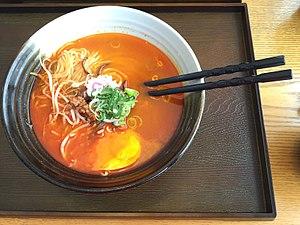
Les rāmen sont des mets japonais constitués de pâtes dans un bouillon à base de poisson ou de viande et souvent assaisonnés au miso ou à la sauce soja, importés de Chine au début du XXᵉ siècle.